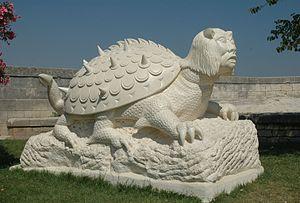
Tarascon est une commune française située à l'extrémité ouest du département des Bouches-du-Rhône en région Provence-Alpes-Côte d'Azur.